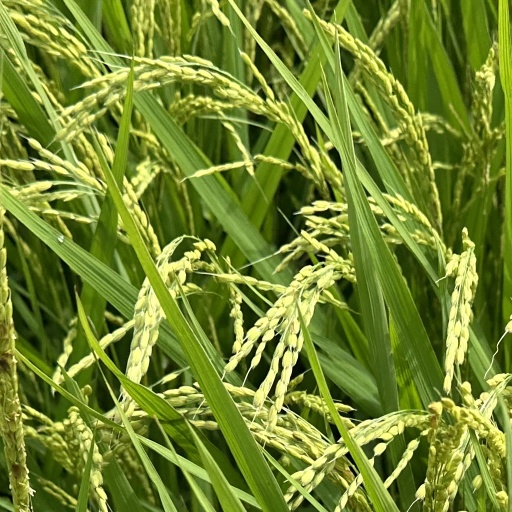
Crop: rice